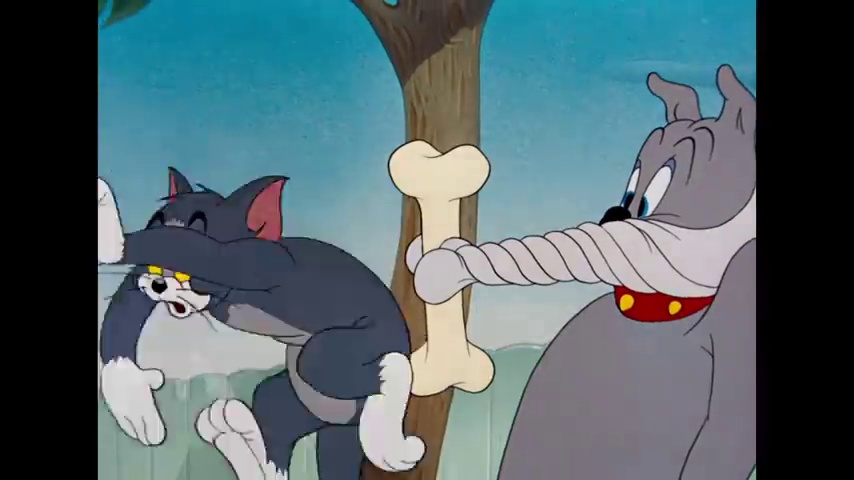
Portrait style: Cartoon Portrait